Shelly Dick

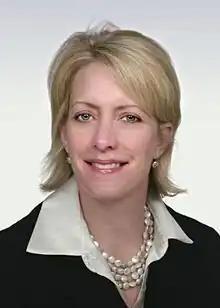

Rachelle "Shelly" Lynne Deckert Dick (born 1960) is the chief United States district judge of the United States District Court for the Middle District of Louisiana. She is the first female judge to serve in the Middle District.